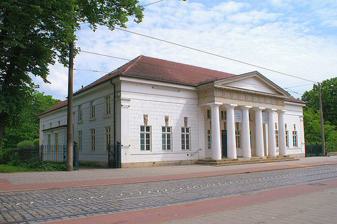
Building: Wilhelm Wagenfeld House
Country: Germany
Year built: 1828
Design museum and exhibition centre in Bremen, Germany Wilhelm Wagenfeld House Wilhelm Wagenfeld House class=notpageimage| Wilhelm Wagenfeld House, Bremen Wilhelm Wagenfeld House ( German : Wilhelm-Wagenfeld-Haus ) is a design museum and exhibition centre in Bremen , Germany. Completed in the Neoclassical style in 1828, the building now carries the name of Bremen-born Wilhelm Wagenfeld (1900–1990), a major contributor to the 20th-century design of household objects. In addition to a collection of Wagenfeld's creations, the building hosts temporary design exhibitions. It is located in Bremen's Old Town ( Altstadt ) close to the Kunsthalle Bremen art museum. History and architecture The building (left) in 1825 The Gerhard Marcks House opposite and this building were designed by Friedrich Moritz Stamm . They were both plain two-storey rendered buildings with a Doric portico. The absence of upstairs windows overlooking the street gives them both a closed look. The windows at the front and in the rear of the building are decorated with military reliefs designed by Heinrich Frese and completed in 1973. They depict helmets, shields, swords and military emblems. Originally known as the Detentionshaus , a component of the Ostertorwache , the building served as a prison and police station. In 1966, the police left the building prior to its conversion into an exhibition centre and office building. Current use In collaboration with the Wilhelm Wagenfeld Foundation, Bremer Design GmbH uses the exhibition centre to promote the creative industries which are so important to Bremen's development. It offers opportunities to benefit from exhibitions of important international successes while also displaying the innovative results of local enterprise with a view to wider marketing. The building also houses the offices of the Wagenfeld Foundation while the Ostertorwache archives tracing the building's history as a prison, including its use by the Gestapo from 1933, have been open to the public since 1999. See also Gerhard Marcks House References